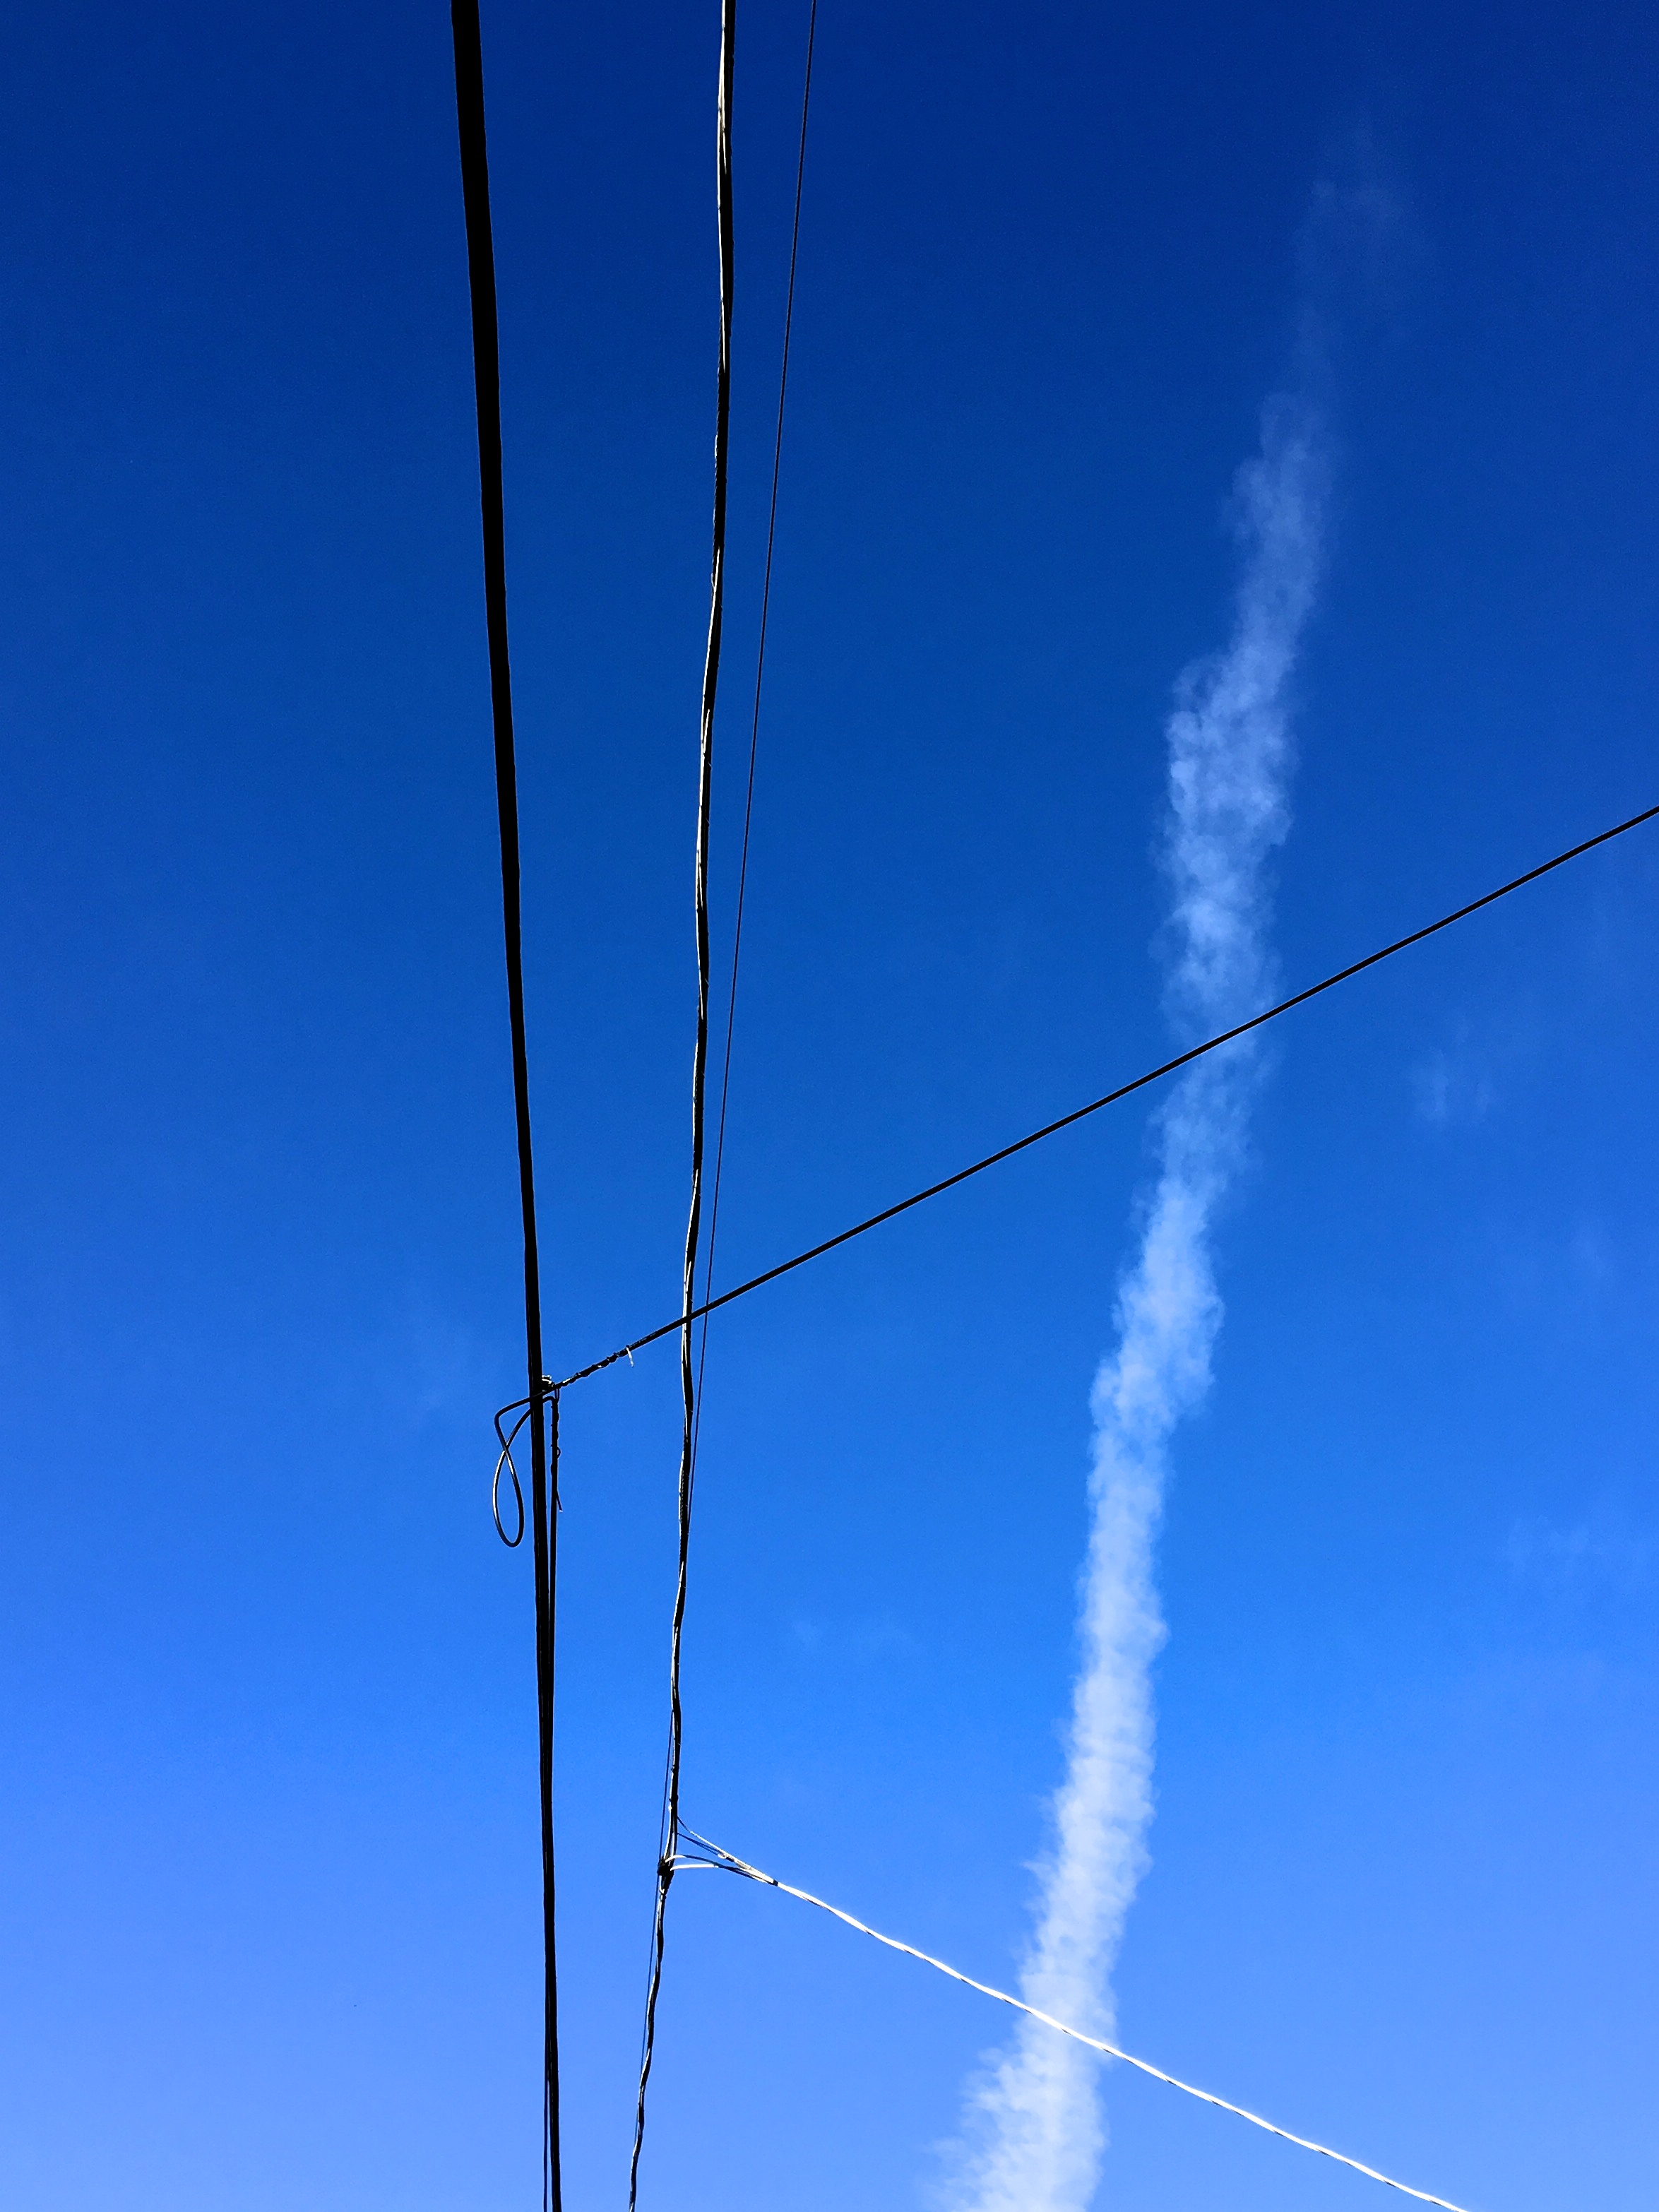
cloud, sky, technology, sunlight, wind, antenna, line, tower, mast, blue, street light, electricity, shape, transmission tower, atmosphere of earth, outdoor structure, electrical supply, electronics accessory, overhead power line